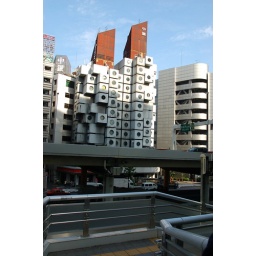
is a mixed-use residential and office tower designed by architect Kisho Kurokawa and located in Shimbashi, Tokyo, Japan.